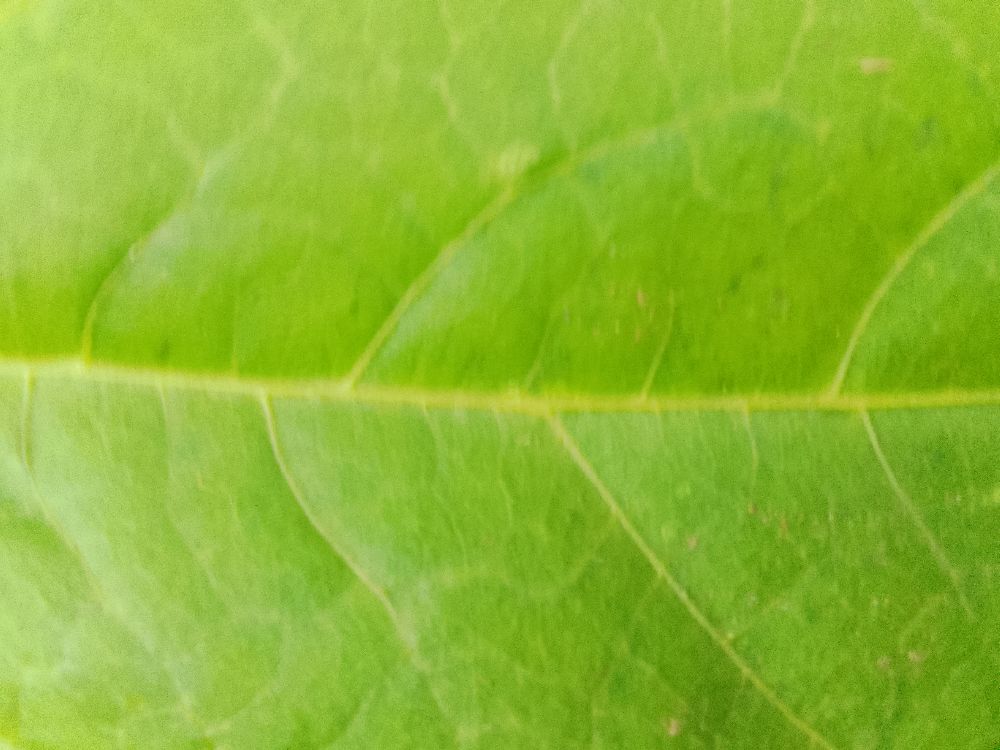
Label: healthy